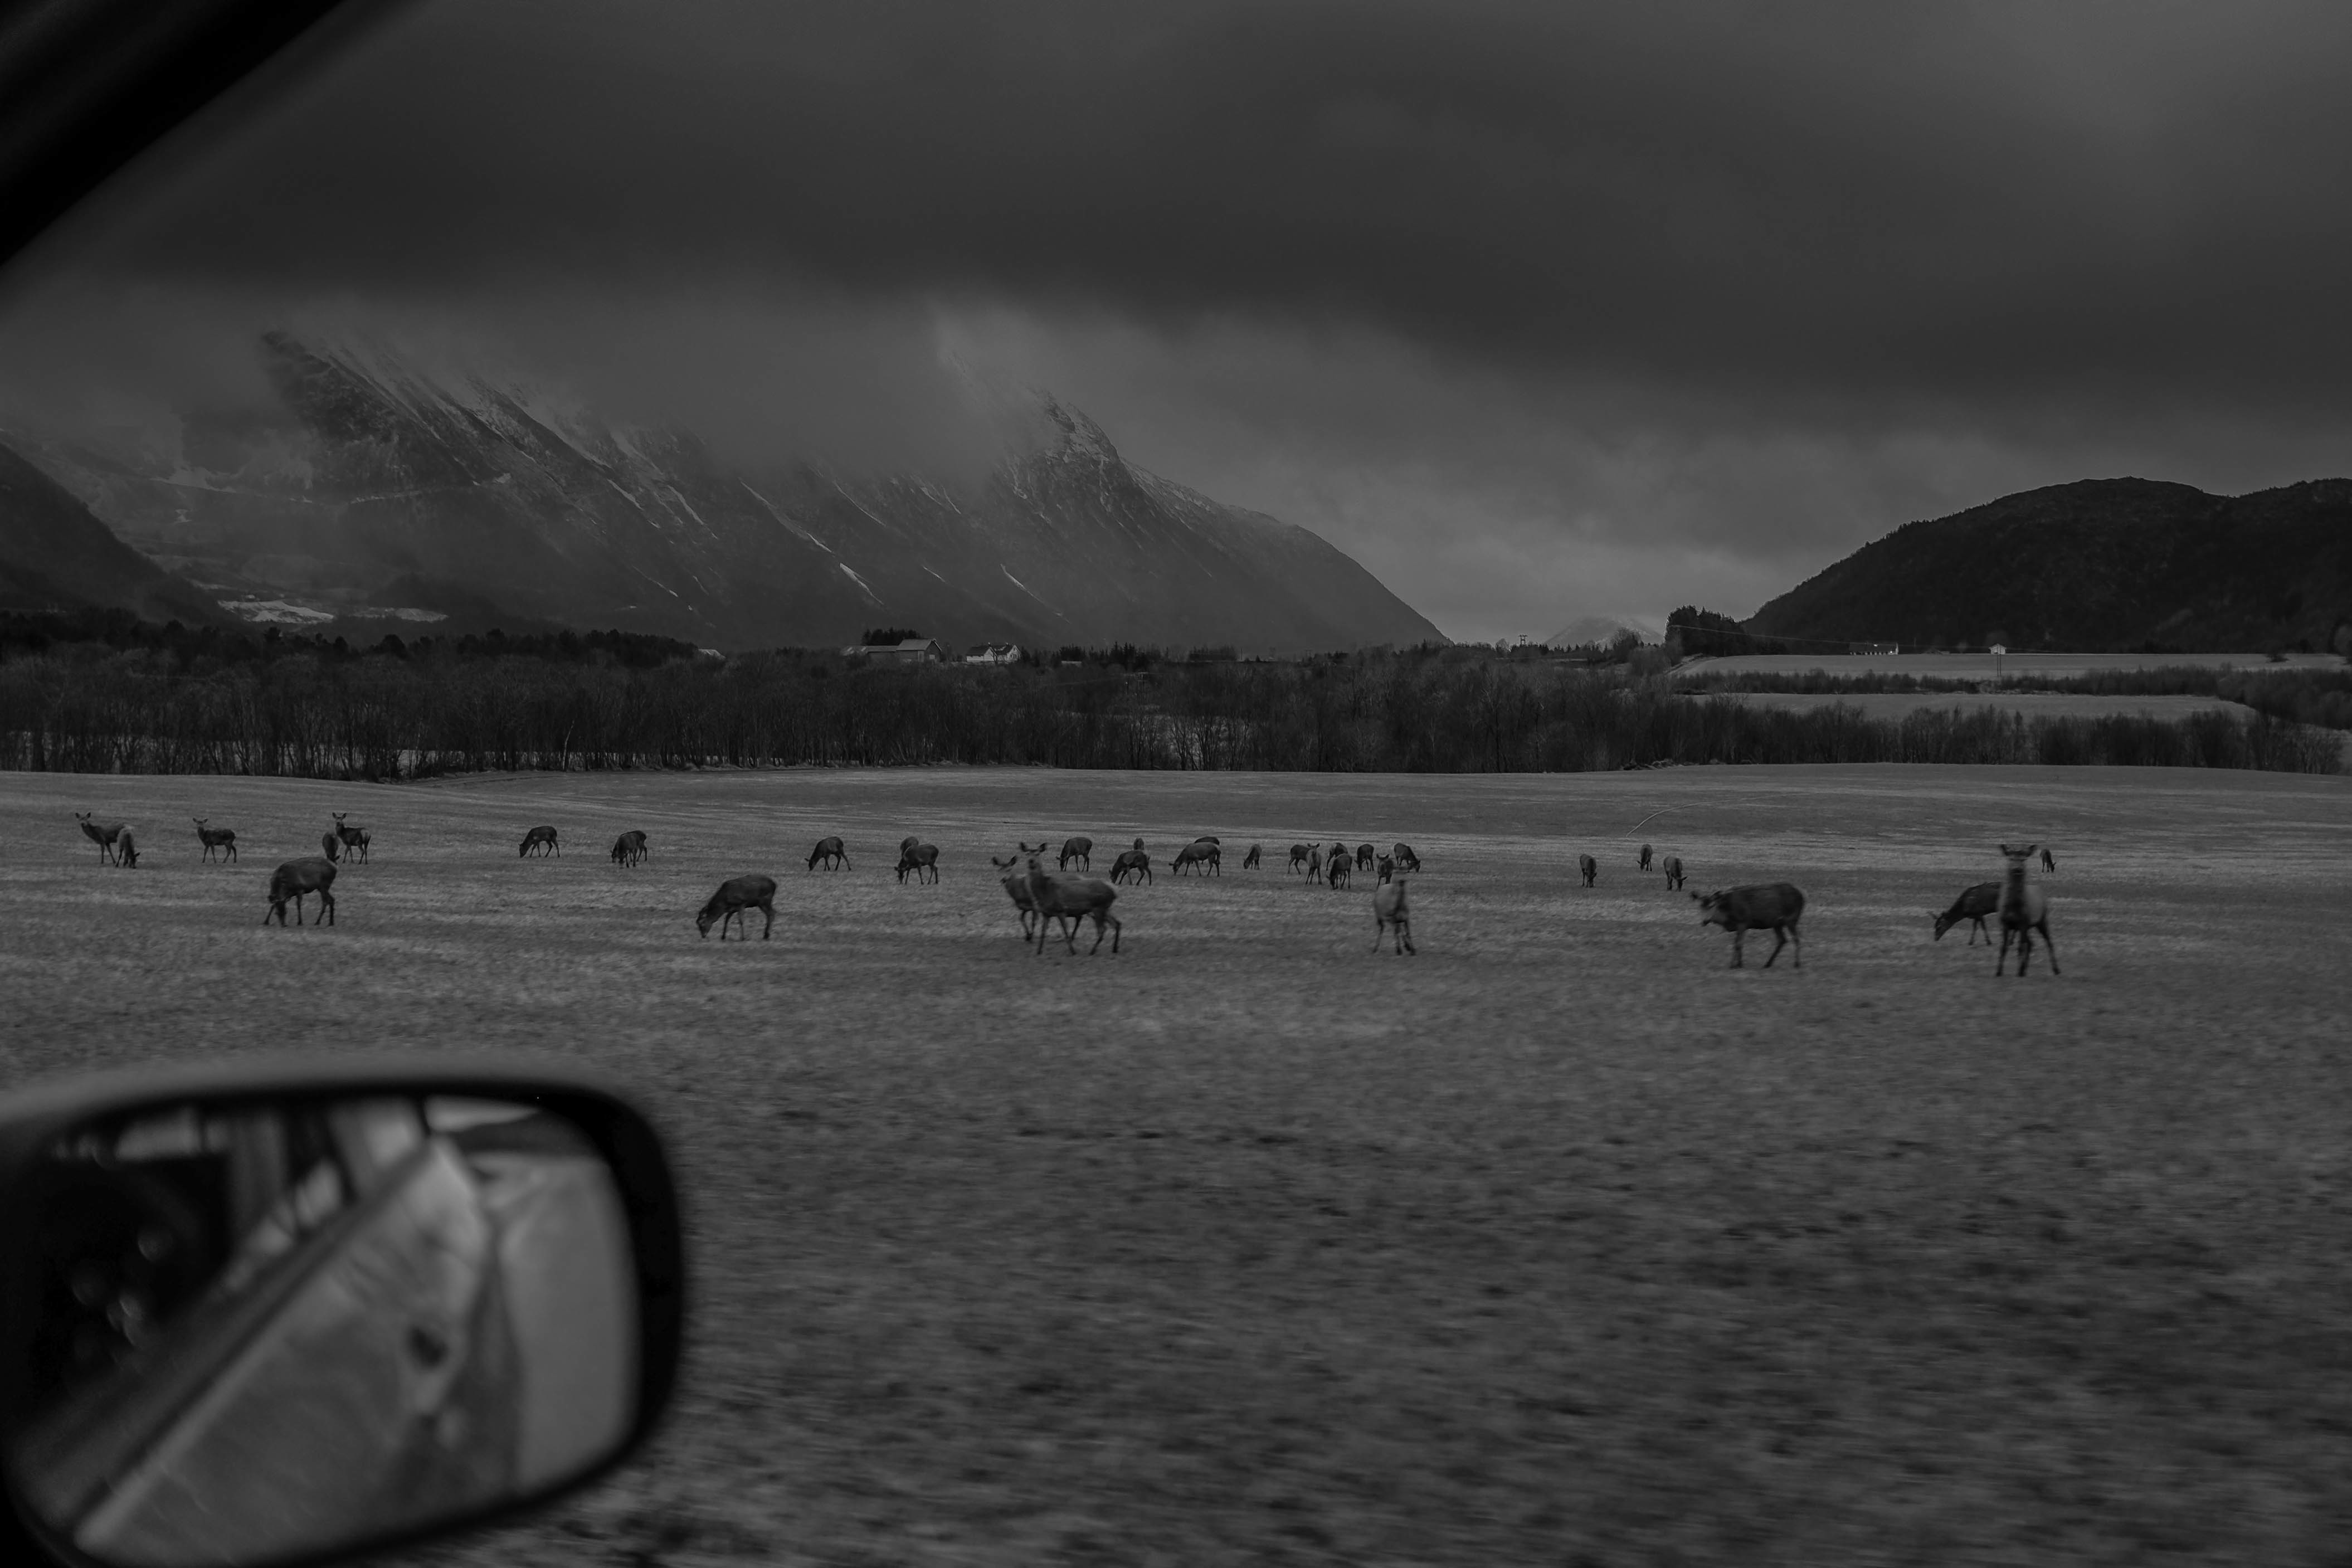
sea, horizon, snow, cloud, black and white, photography, morning, dusk, reflection, weather, darkness, black, monochrome, monochrome photography, atmospheric phenomenon, atmosphere of earth